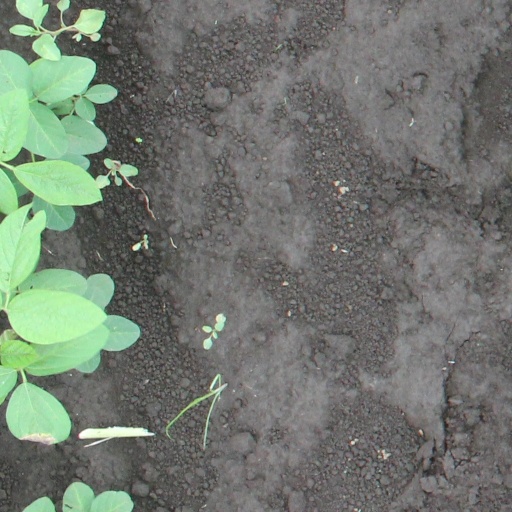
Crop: soybean